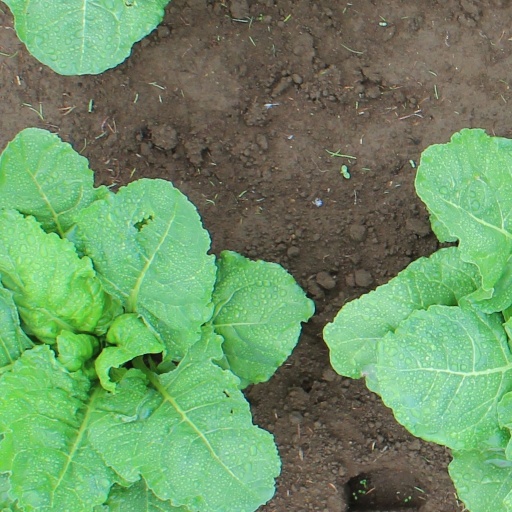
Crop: sugar beet